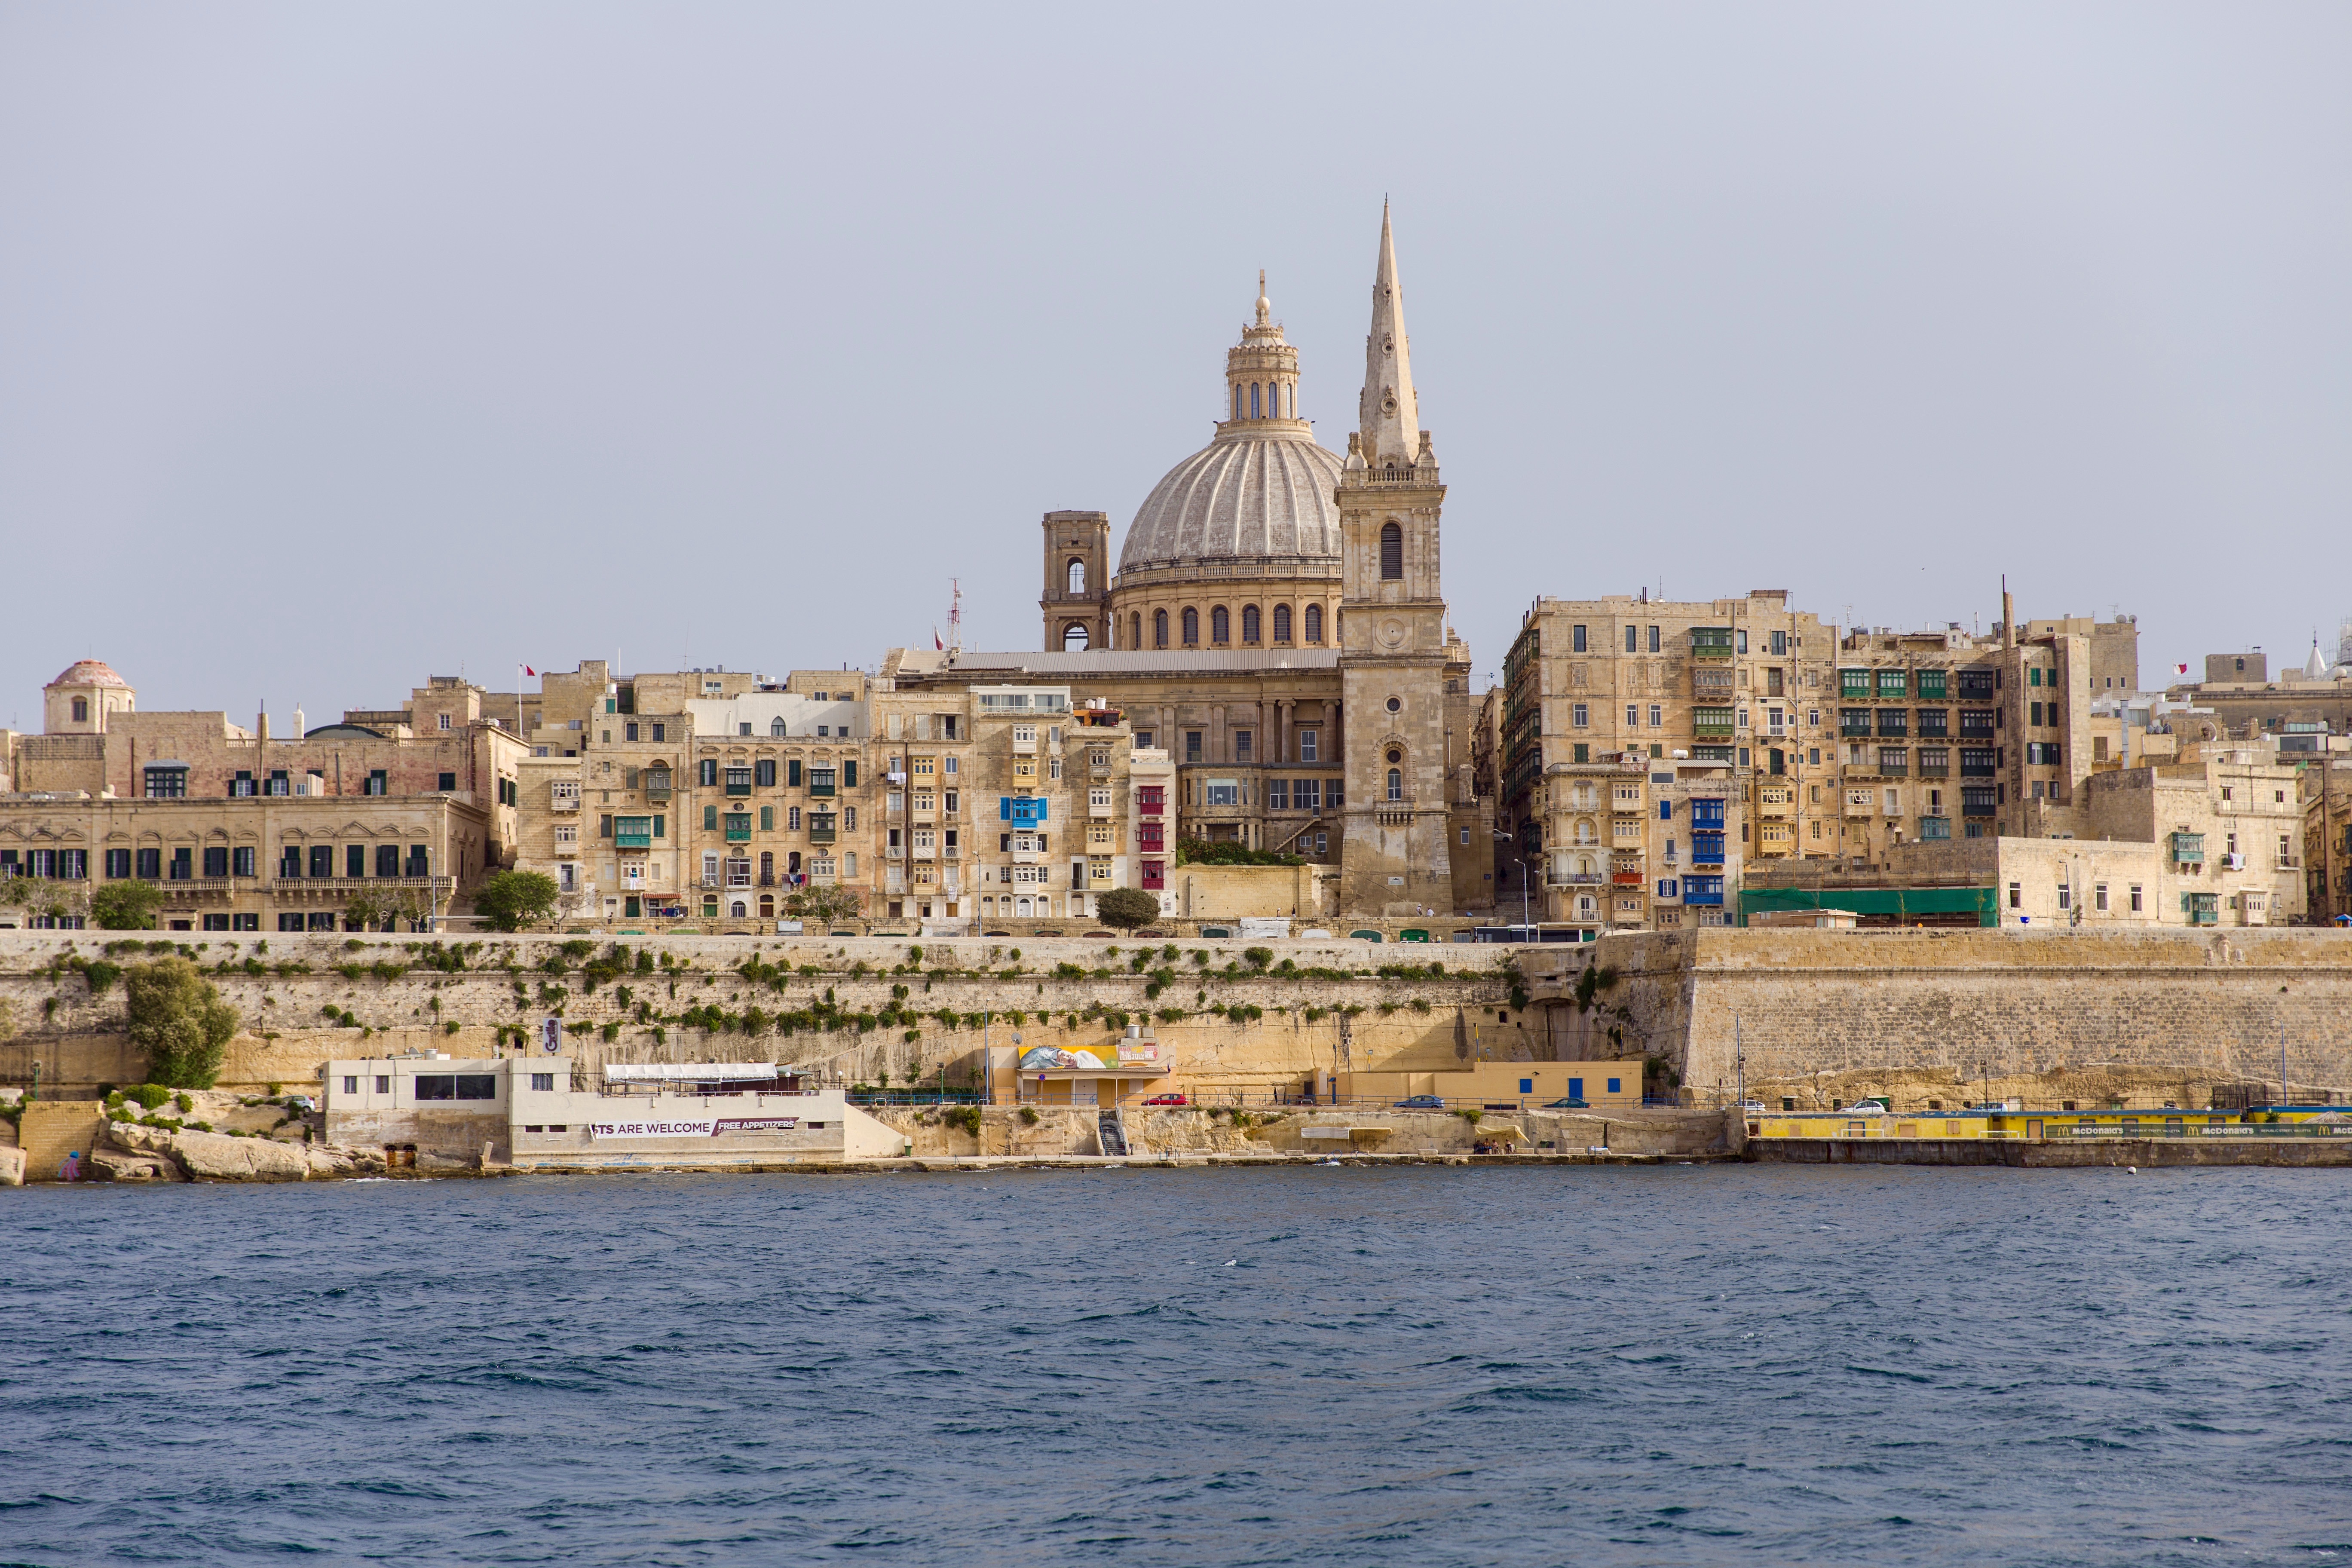
sea, architecture, town, palace, old, city, river, cityscape, travel, mediterranean, vehicle, scenic, landmark, harbor, church, historic, tourism, waterway, malta, valletta, basilica of our lady of mt carmel